Friedrich Mosbrugger

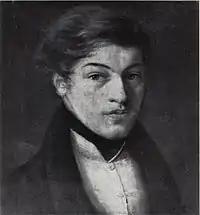
Self-portrait (c.1820/22)

Friedrich Mosbrugger, also known as Fritz Moosbrugger (19 September 1804, in Konstanz – 17 October 1830, in Saint Petersburg) was a German portrait and genre painter in the Realistic style. He came from a family that had a widespread reputation as builders, plasterers and painters. His brother Joseph was also a painter, and his brother was an architect.